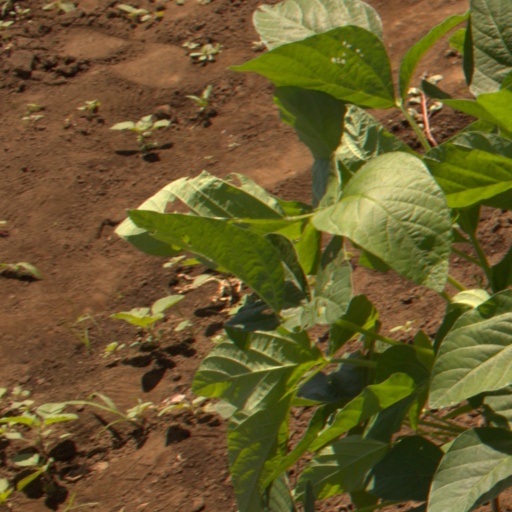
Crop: soybean